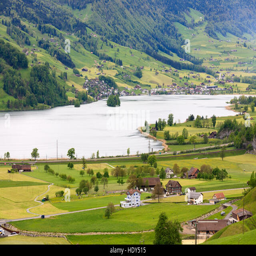
the beauty of the landscape